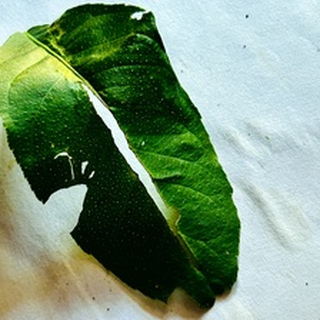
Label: lemon_deficiency